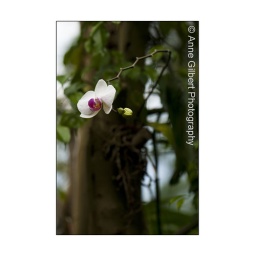
Pink and white orchid growing in a tree inside the Rainforest Biome at The Eden Project